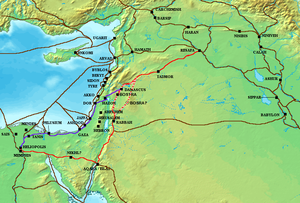
La Via Maris est une route commerciale du début de l'âge du bronze. Elle relie le nord de l'Égypte à la Phénicie, l'Assyrie et la Mésopotamie.
La Diocletiana Strata, « route de Dioclétien », est une route fortifiée antique, construite le long de la frontière du désert de l'est, le limes Arabicus de l'Empire romain, sous l'empereur Dioclétien, dans le cadre d'un effort important de fortification. Les routes de type strata sont bordées d'une série de forts rectangulaires, quadriburgia, à environ une journée de marche les uns des autres. Cette route part de la rive sud du fleuve de l'Euphrate et rejoint Palmyre, Damas, et le nord de l'Arabie.
Cette liste des ports antiques a pour objectif de recenser l'ensemble des ports de l'Antiquité présentant de notables vestiges, en renvoyant autant que possible aux articles détaillés existant sur Wikipedia. Ils sont classés par pays du pourtour méditerranéen et par origine culturelle. Certains de ces ports sont encore en activité ; d'autres sont envasés ou ensablés, parfois loin à l'intérieur des terres ou, au contraire, submergés.
La route du Roi est une ancienne route commerciale du Proche-Orient ancien. Elle commence à Héliopolis en Égypte, traverse la péninsule du Sinaï, puis le Néguev, remonte la Arabah et traverse les plateaux de Transjordanie ou elle s'appelle la route 35 sur plus de 400 kilomètres.